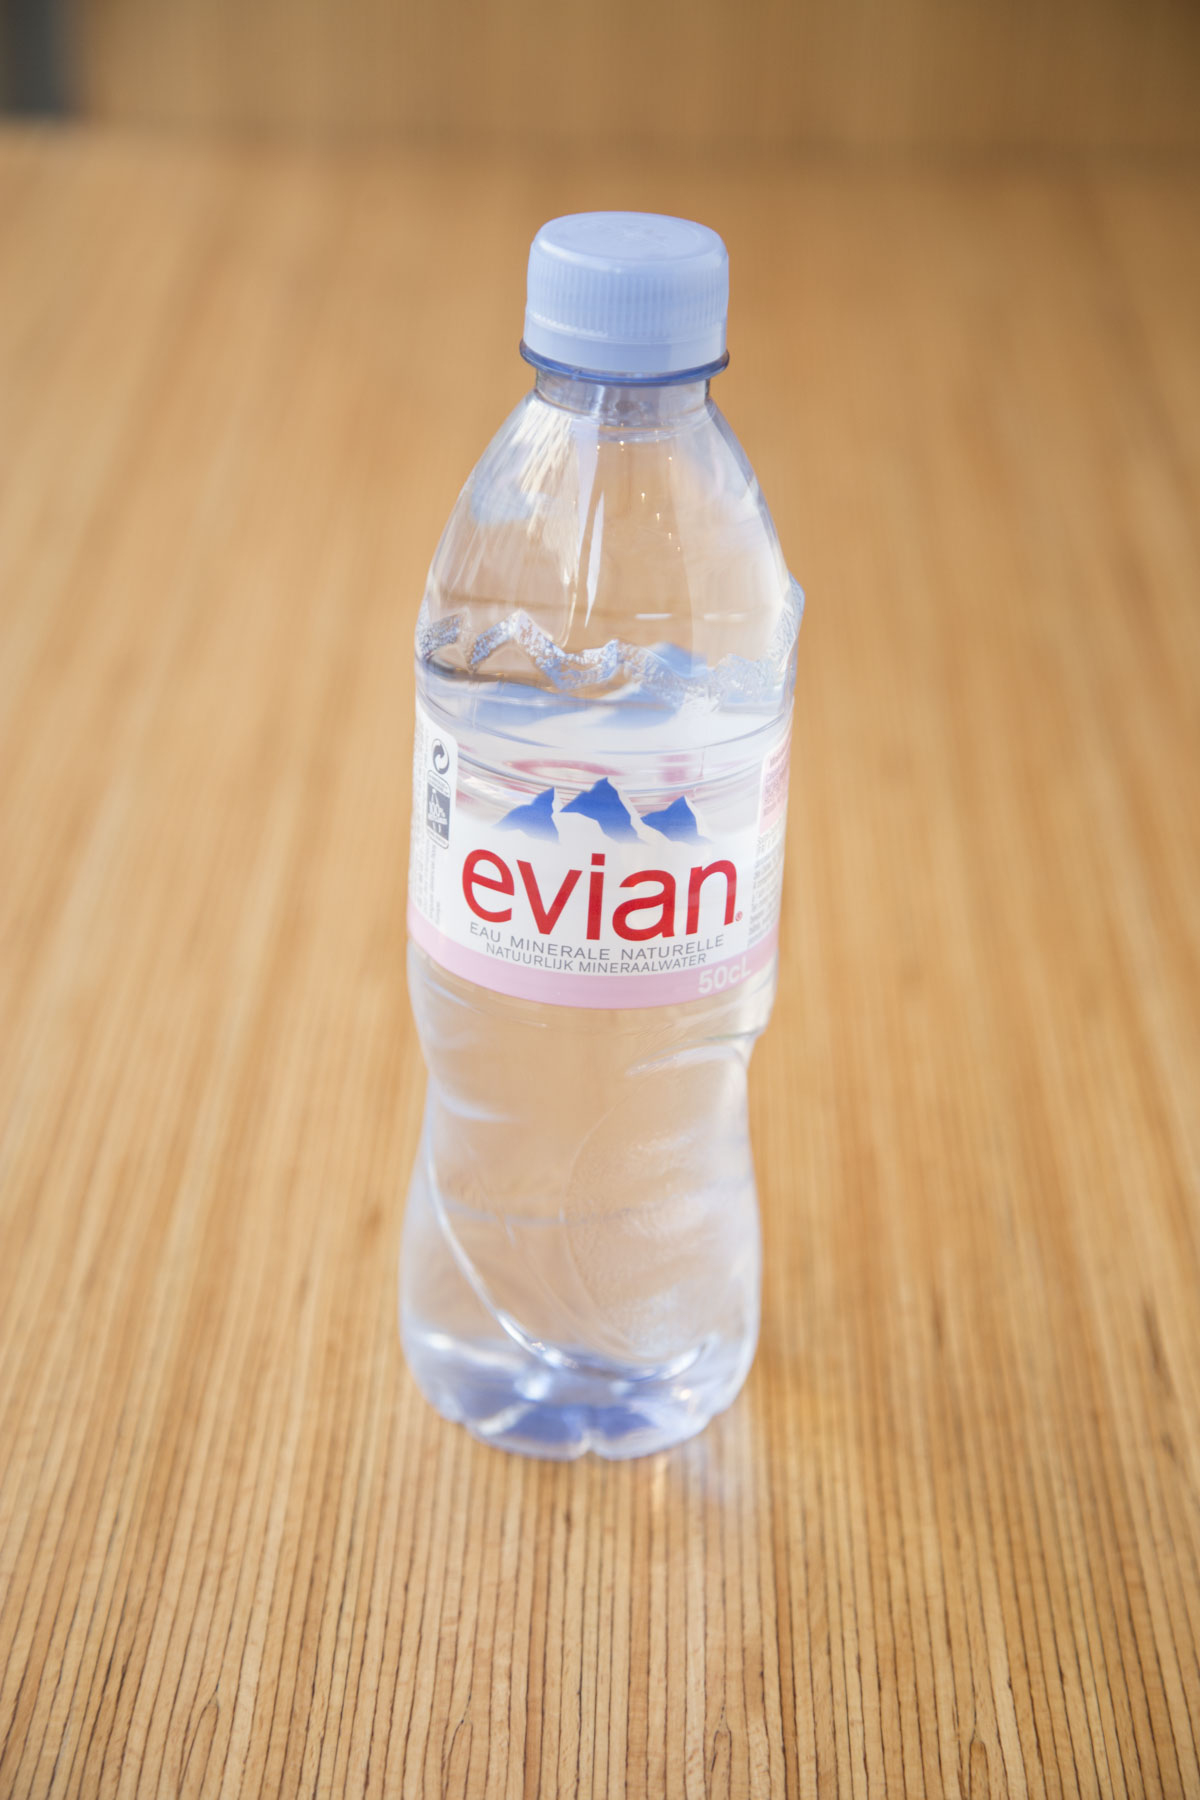
Waste category: plastic